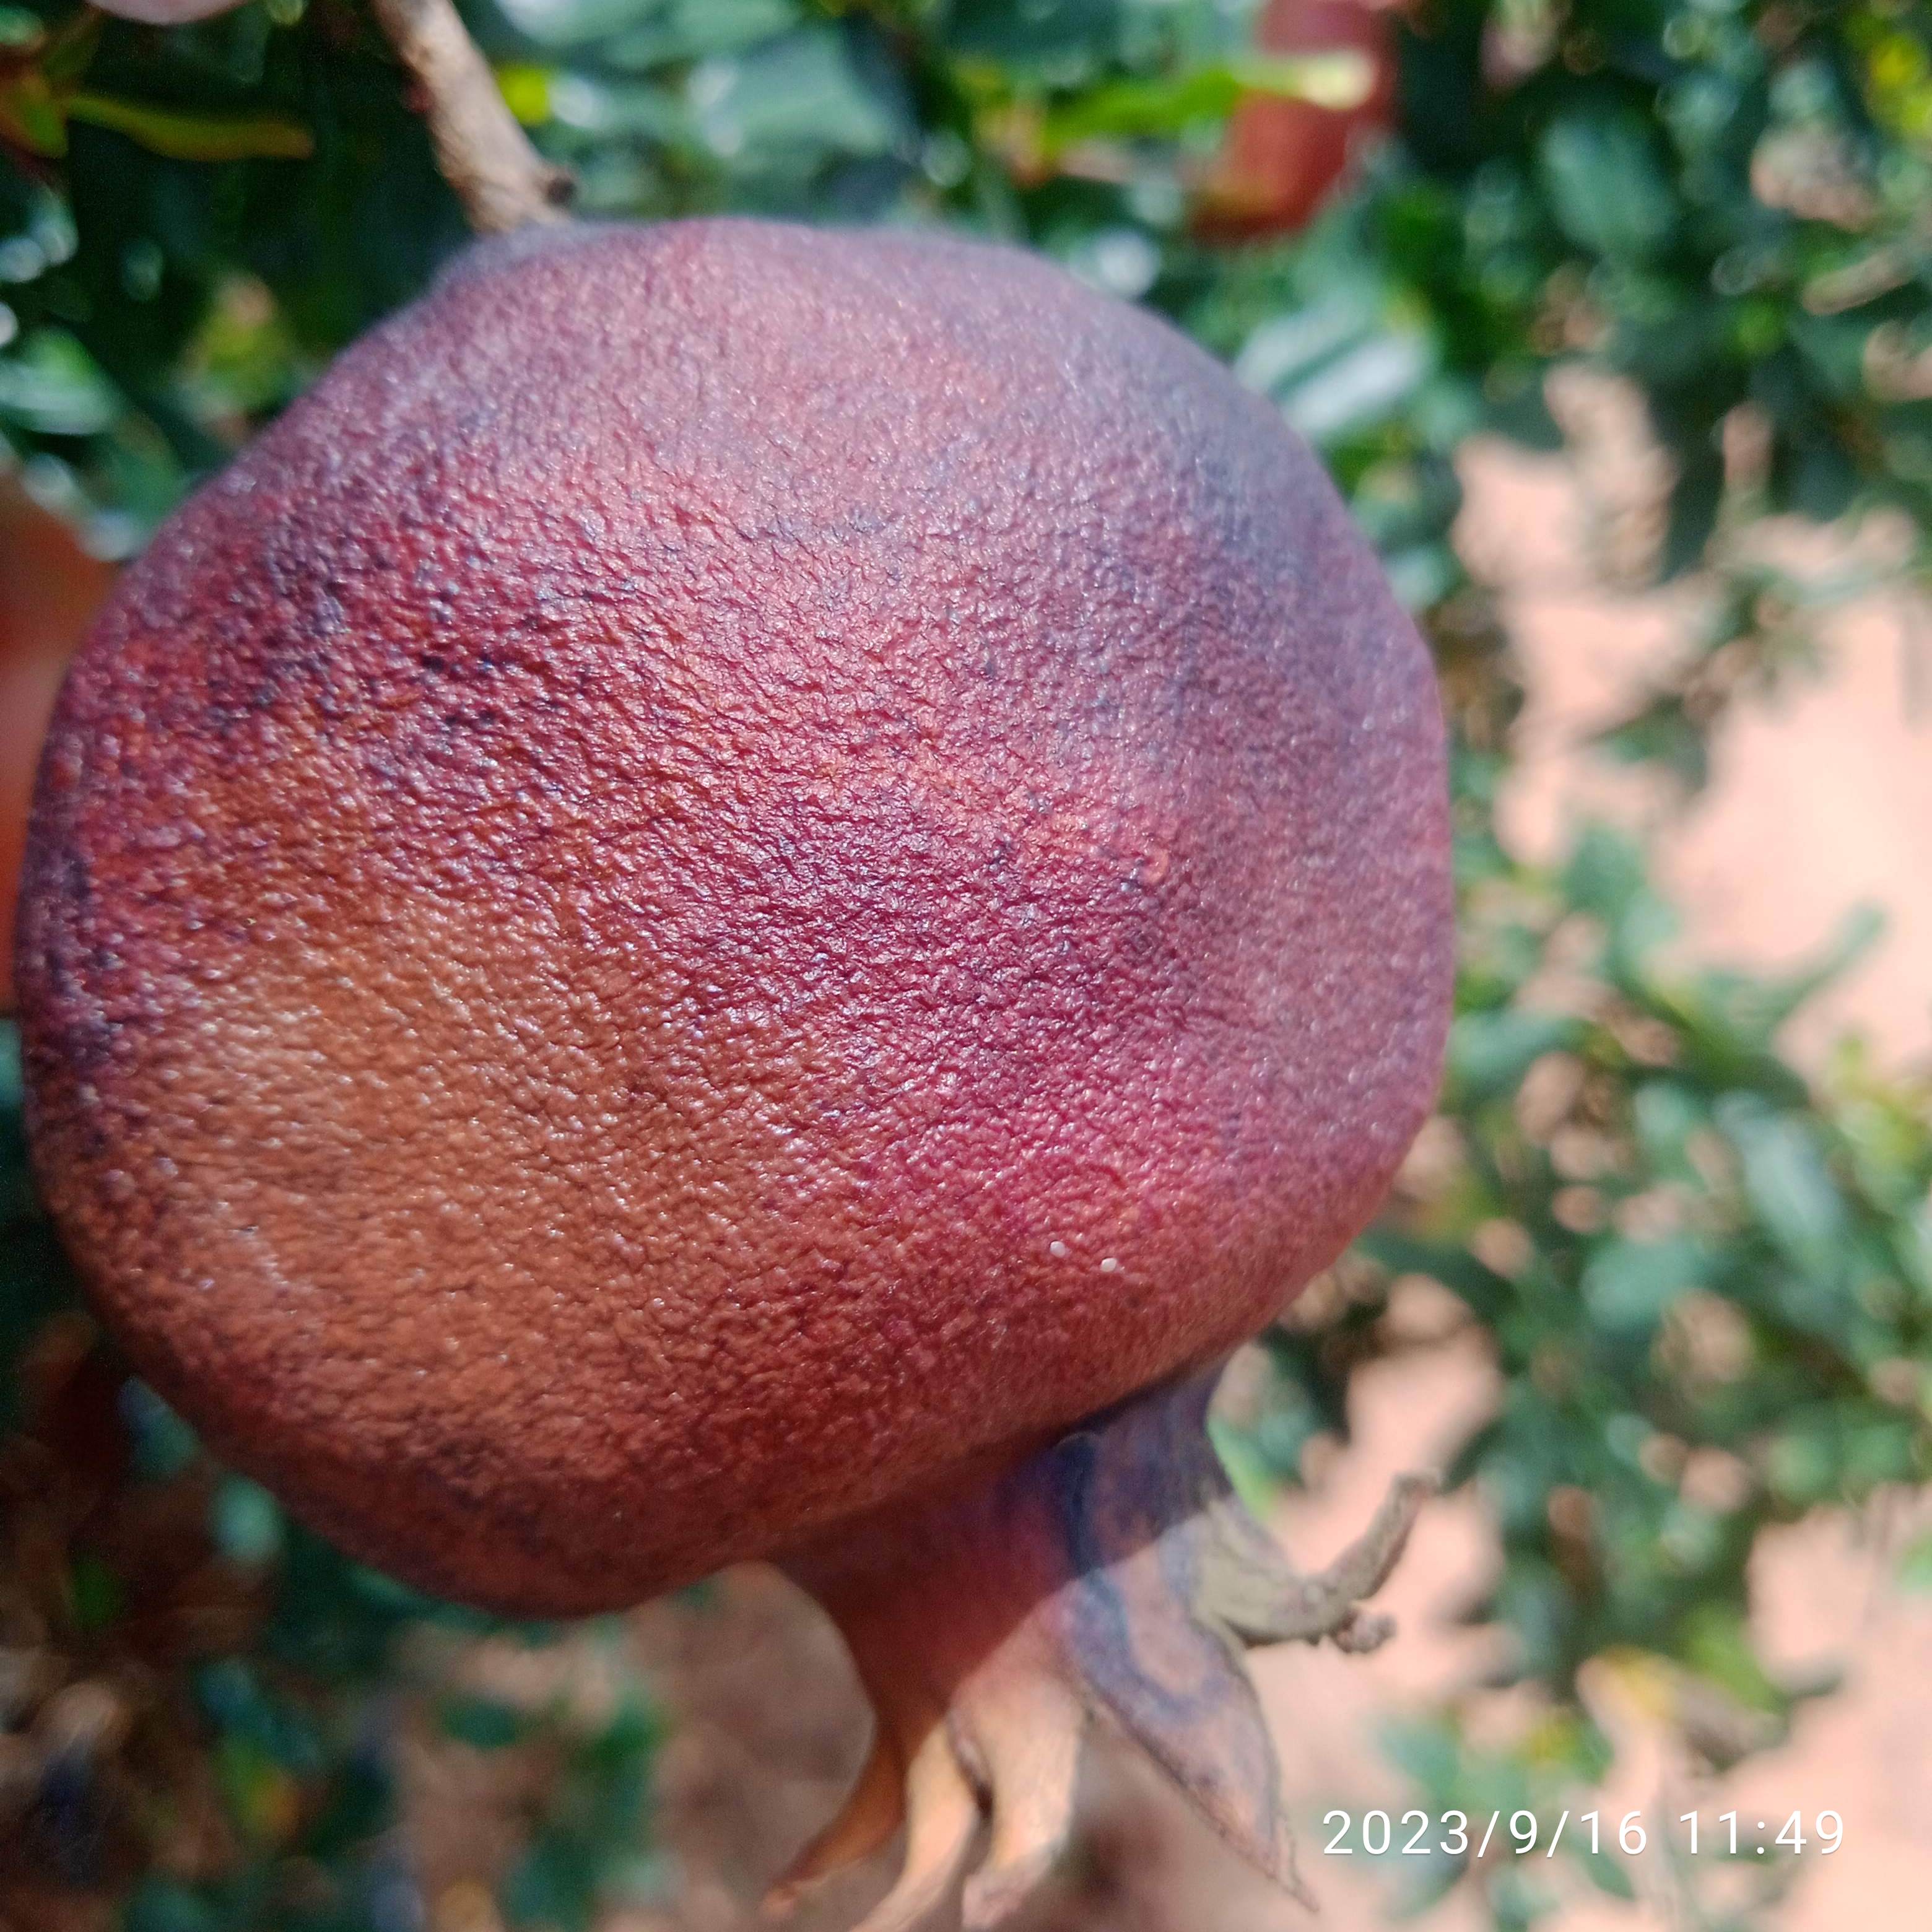
Label: Alternaria